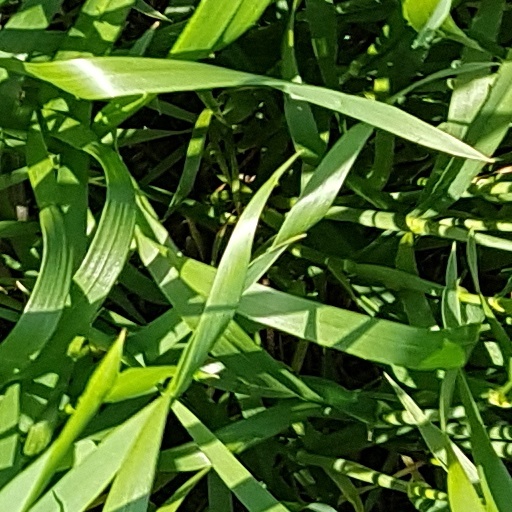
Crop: wheat